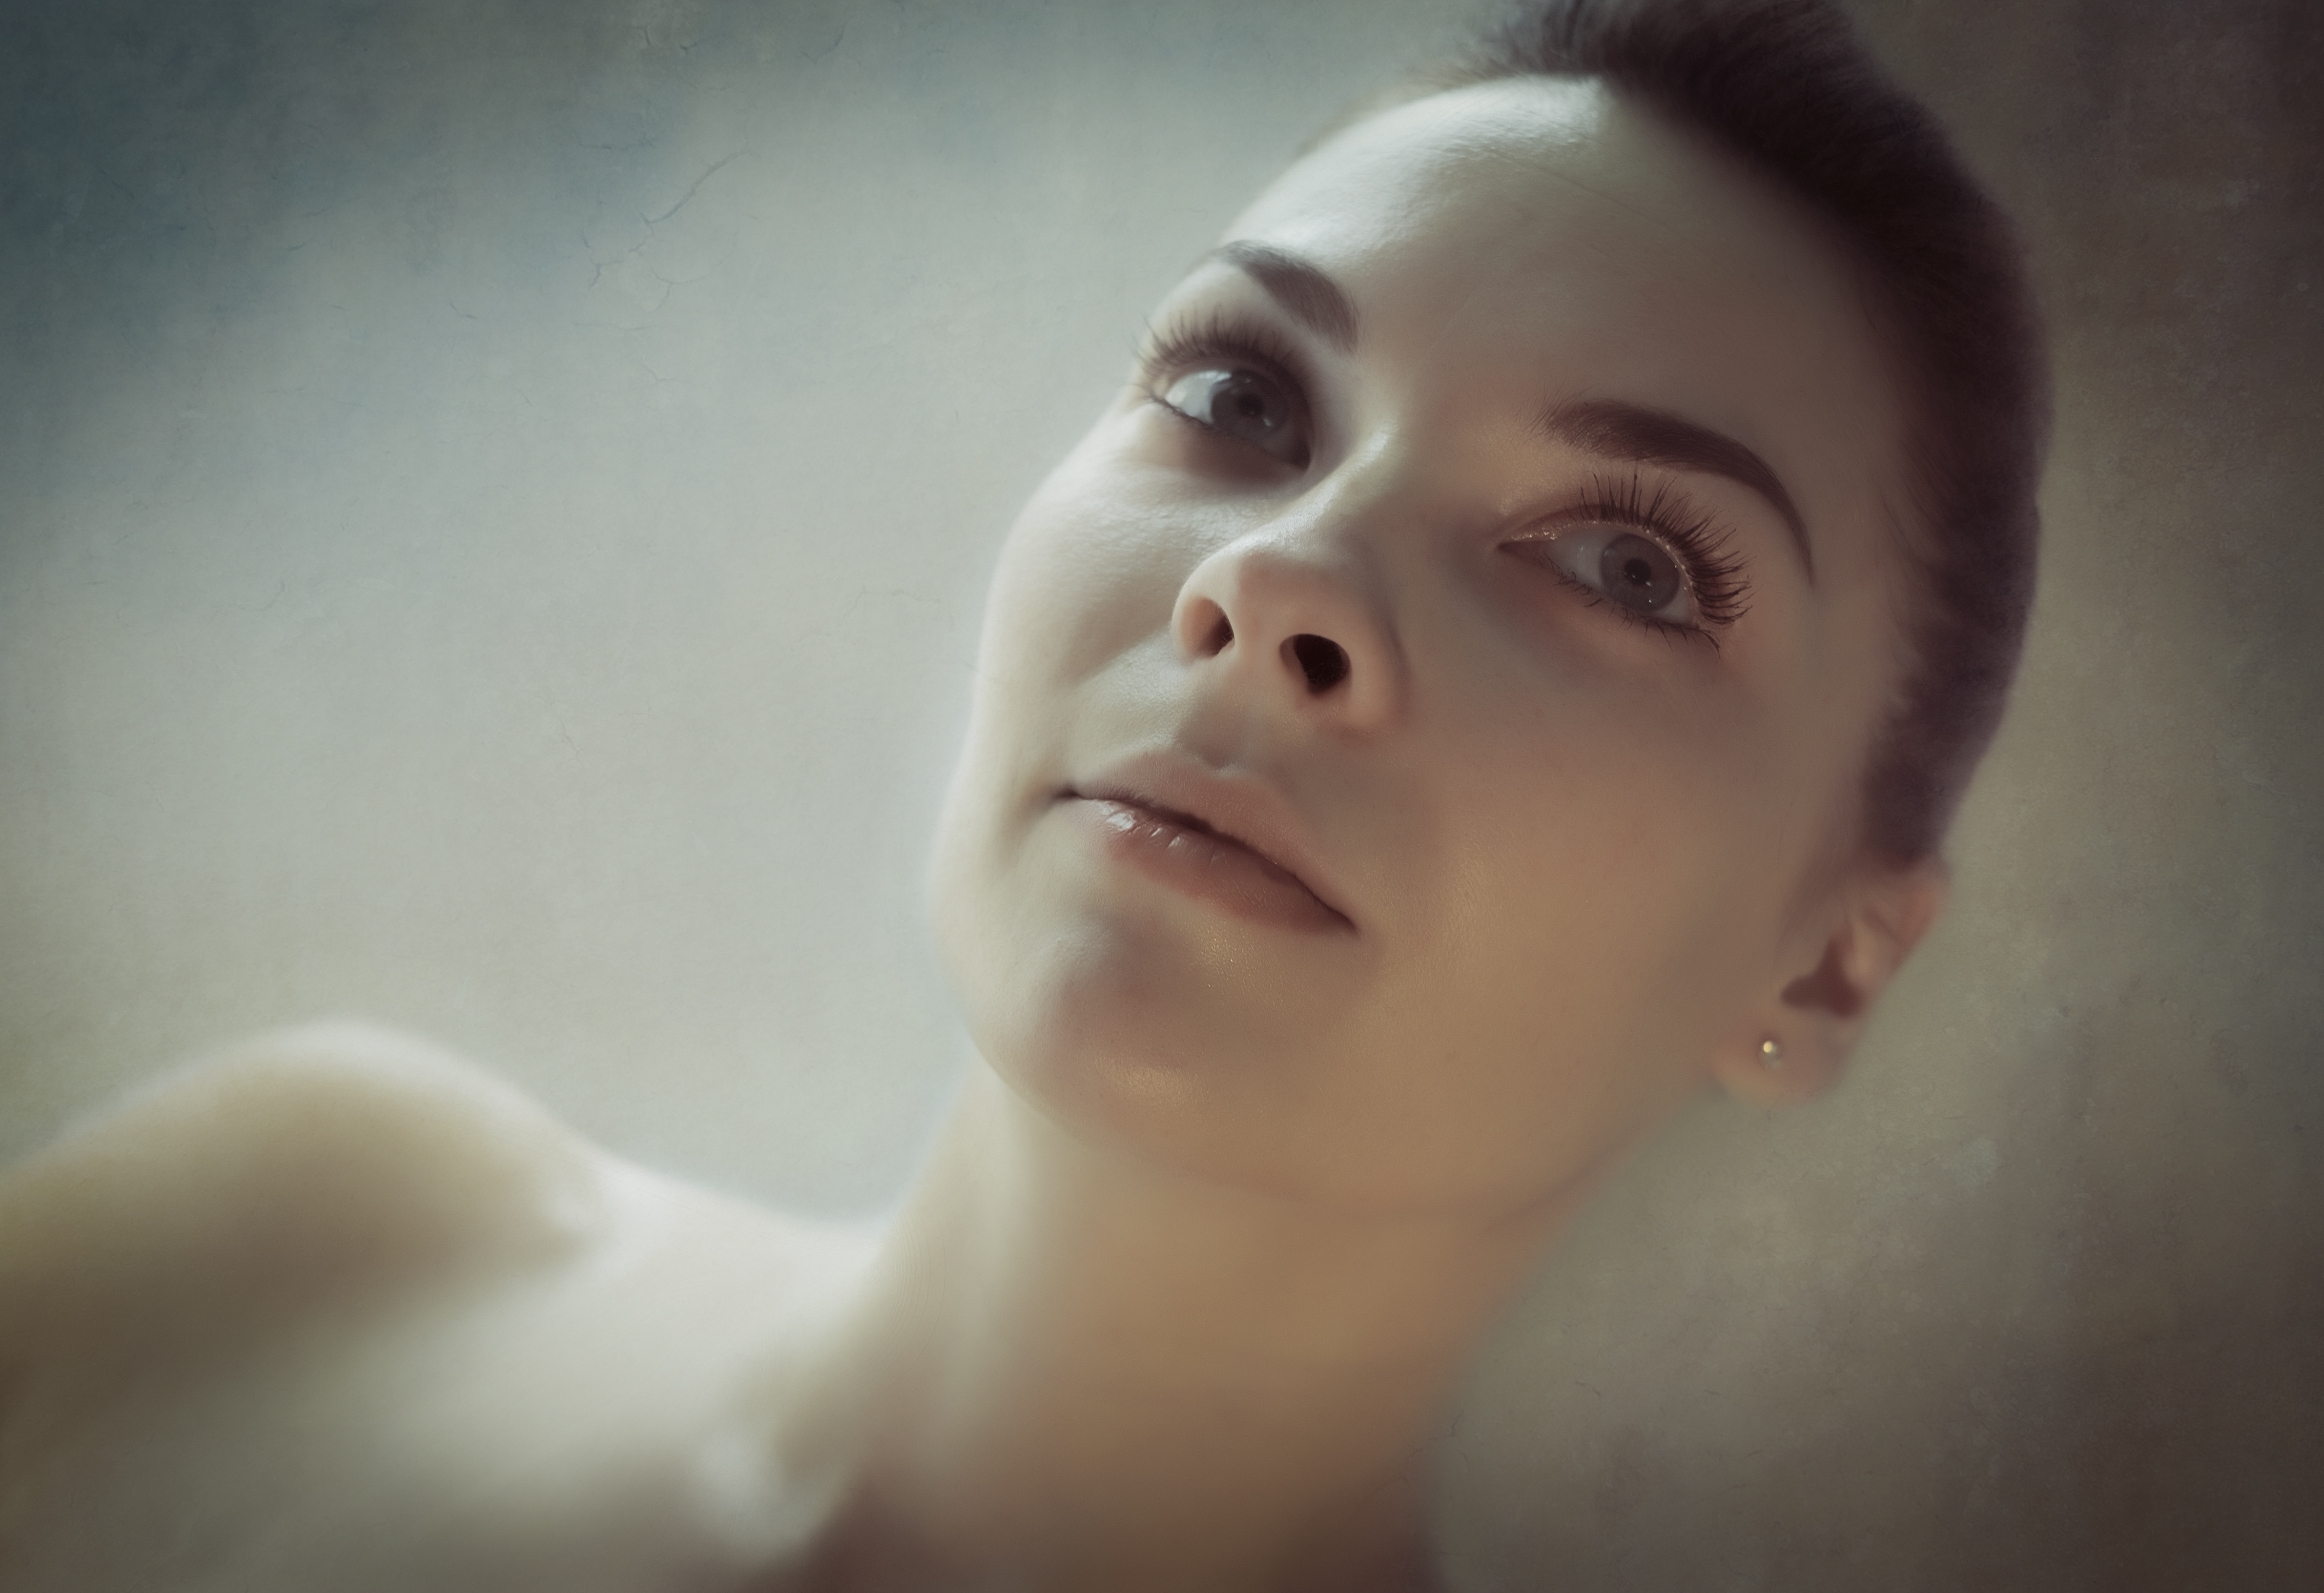
hand, person, girl, woman, hair, photography, portrait, model, child, facial expression, close up, face, nose, eyes, eye, head, photograph, skin, beauty, organ, emotion, photo shoot, portrait of a girl, portrait photography, art model